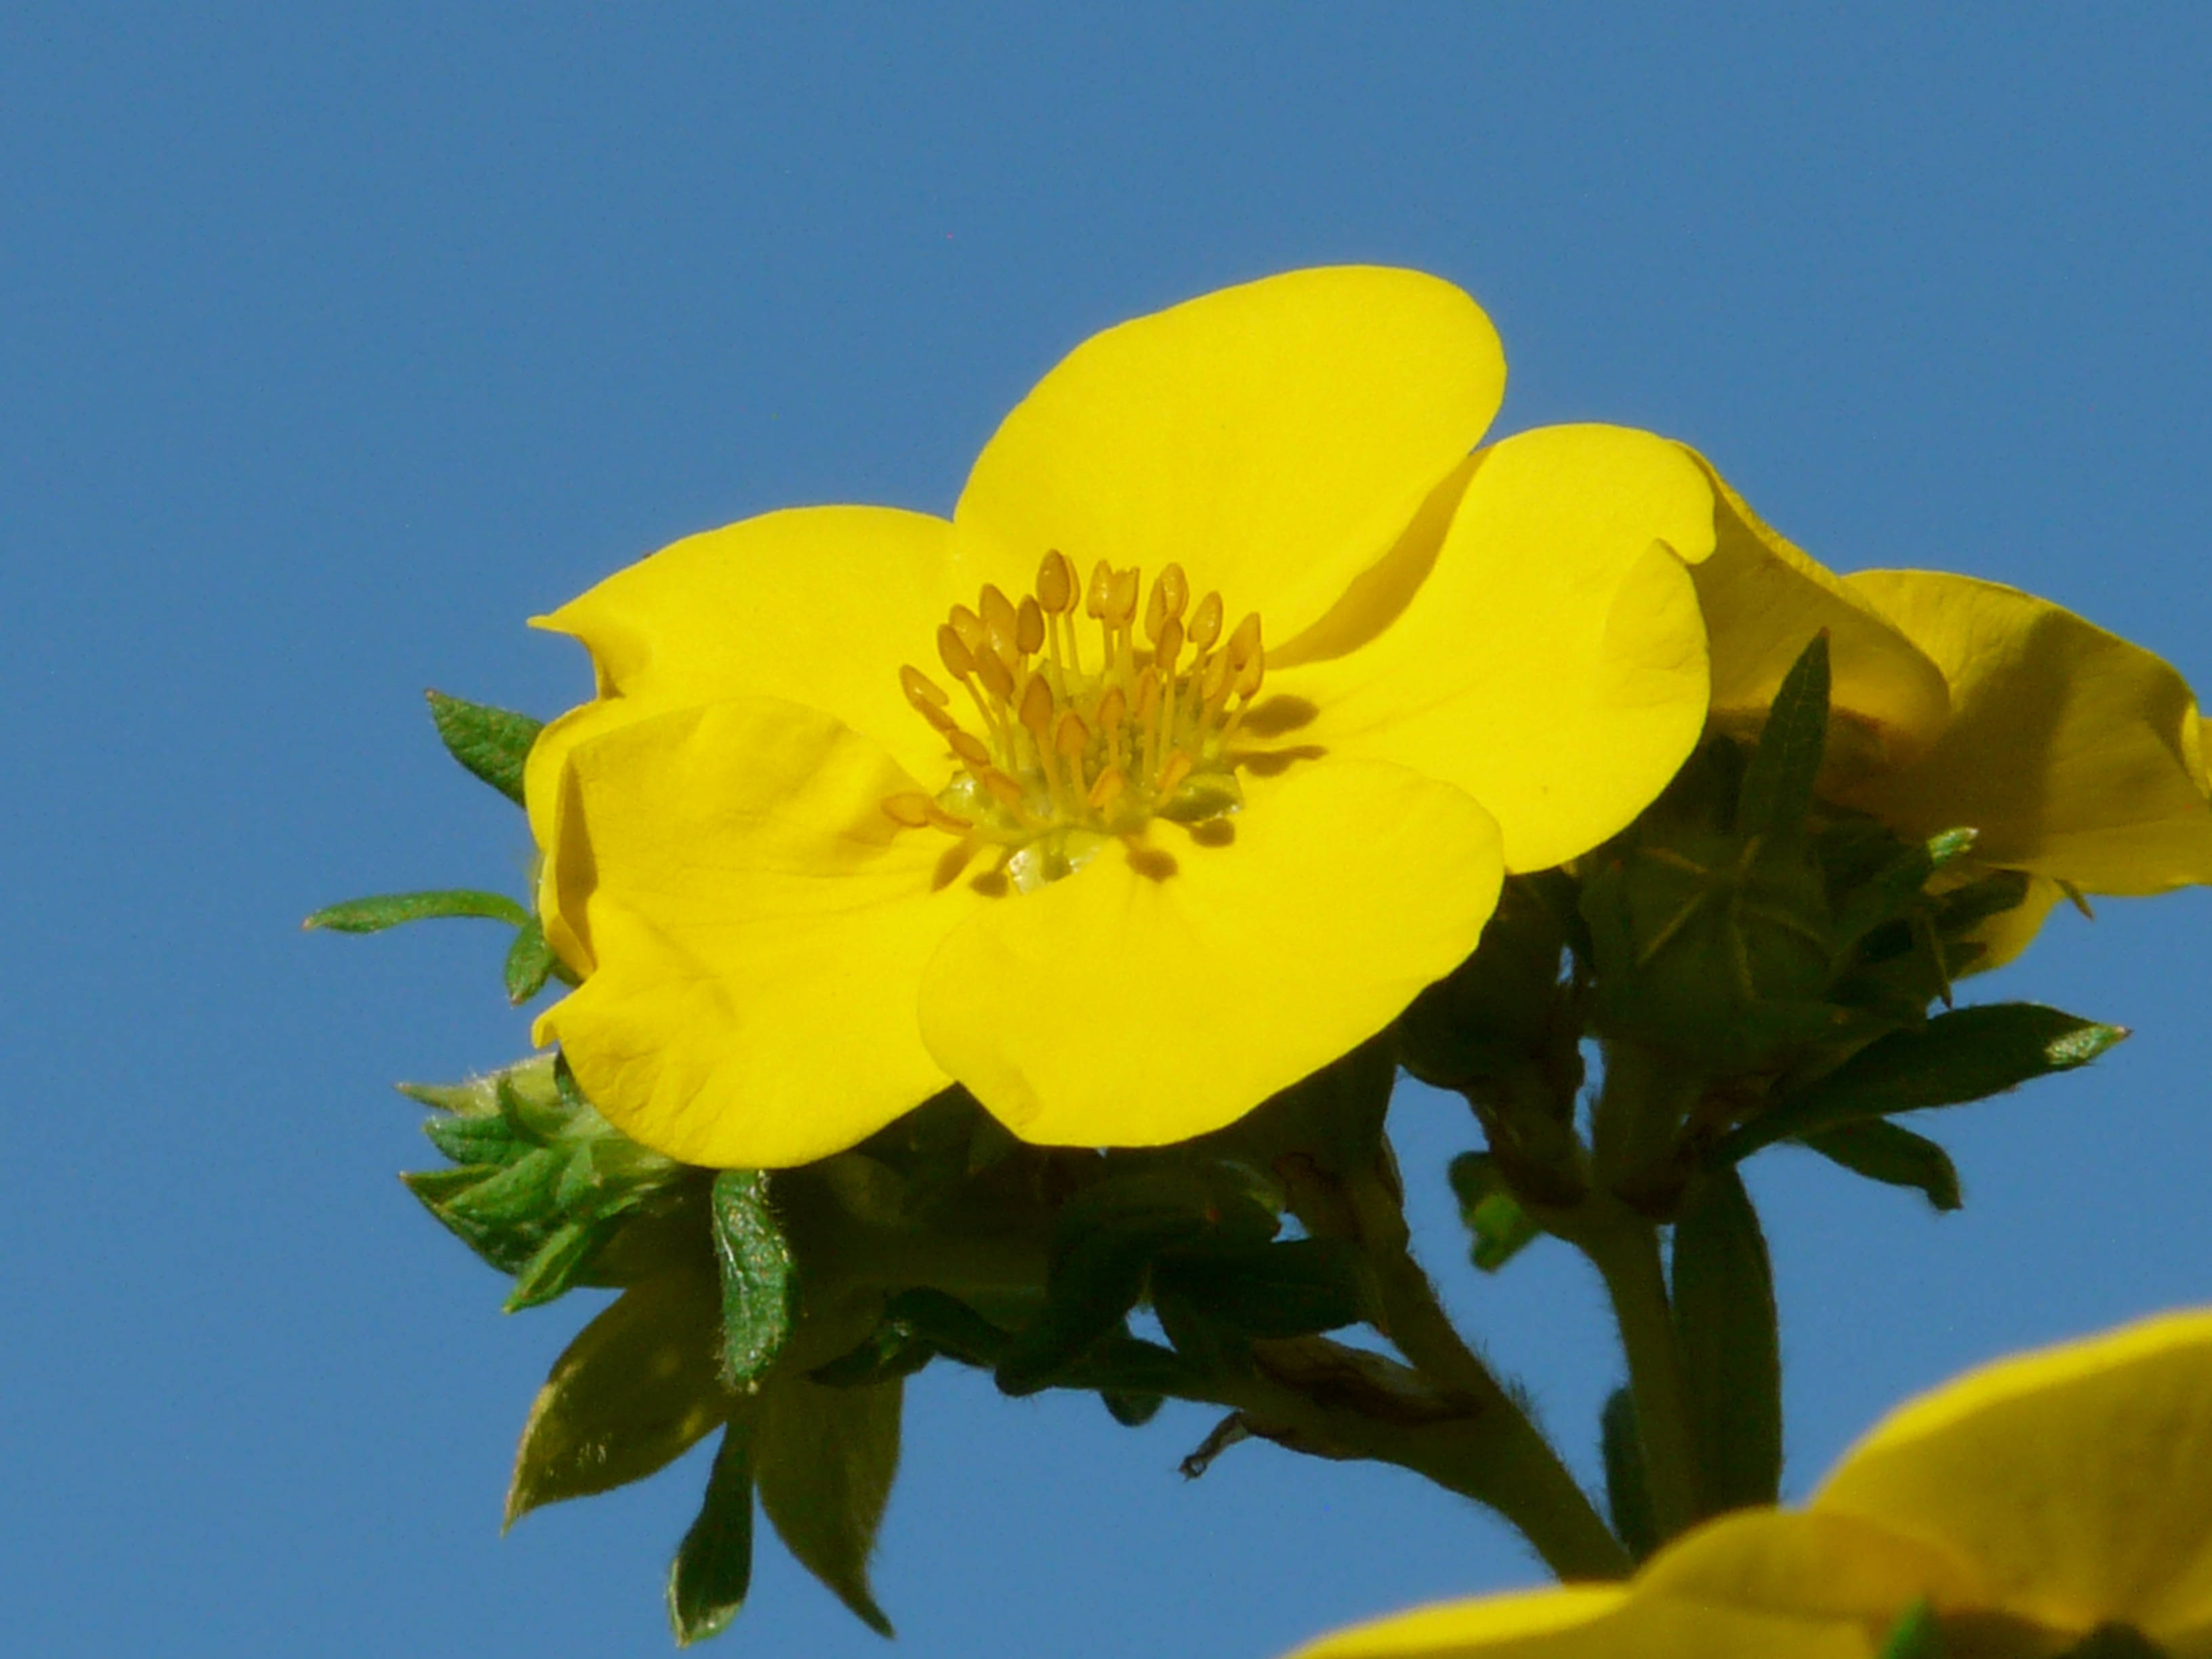
nature, plant, flower, petal, bush, macro, yellow, close, flora, sunflower, wildflower, flowers, hedge, macro photography, golden yellow, flowering plant, daisy family, flowering shrub, finger shrub, gold carpet, potentilla fruticosa, summer green, plant stem, land plant, bush hedge, goldfinger, dasiphora fruticosa, dasiphora, five finger shrub